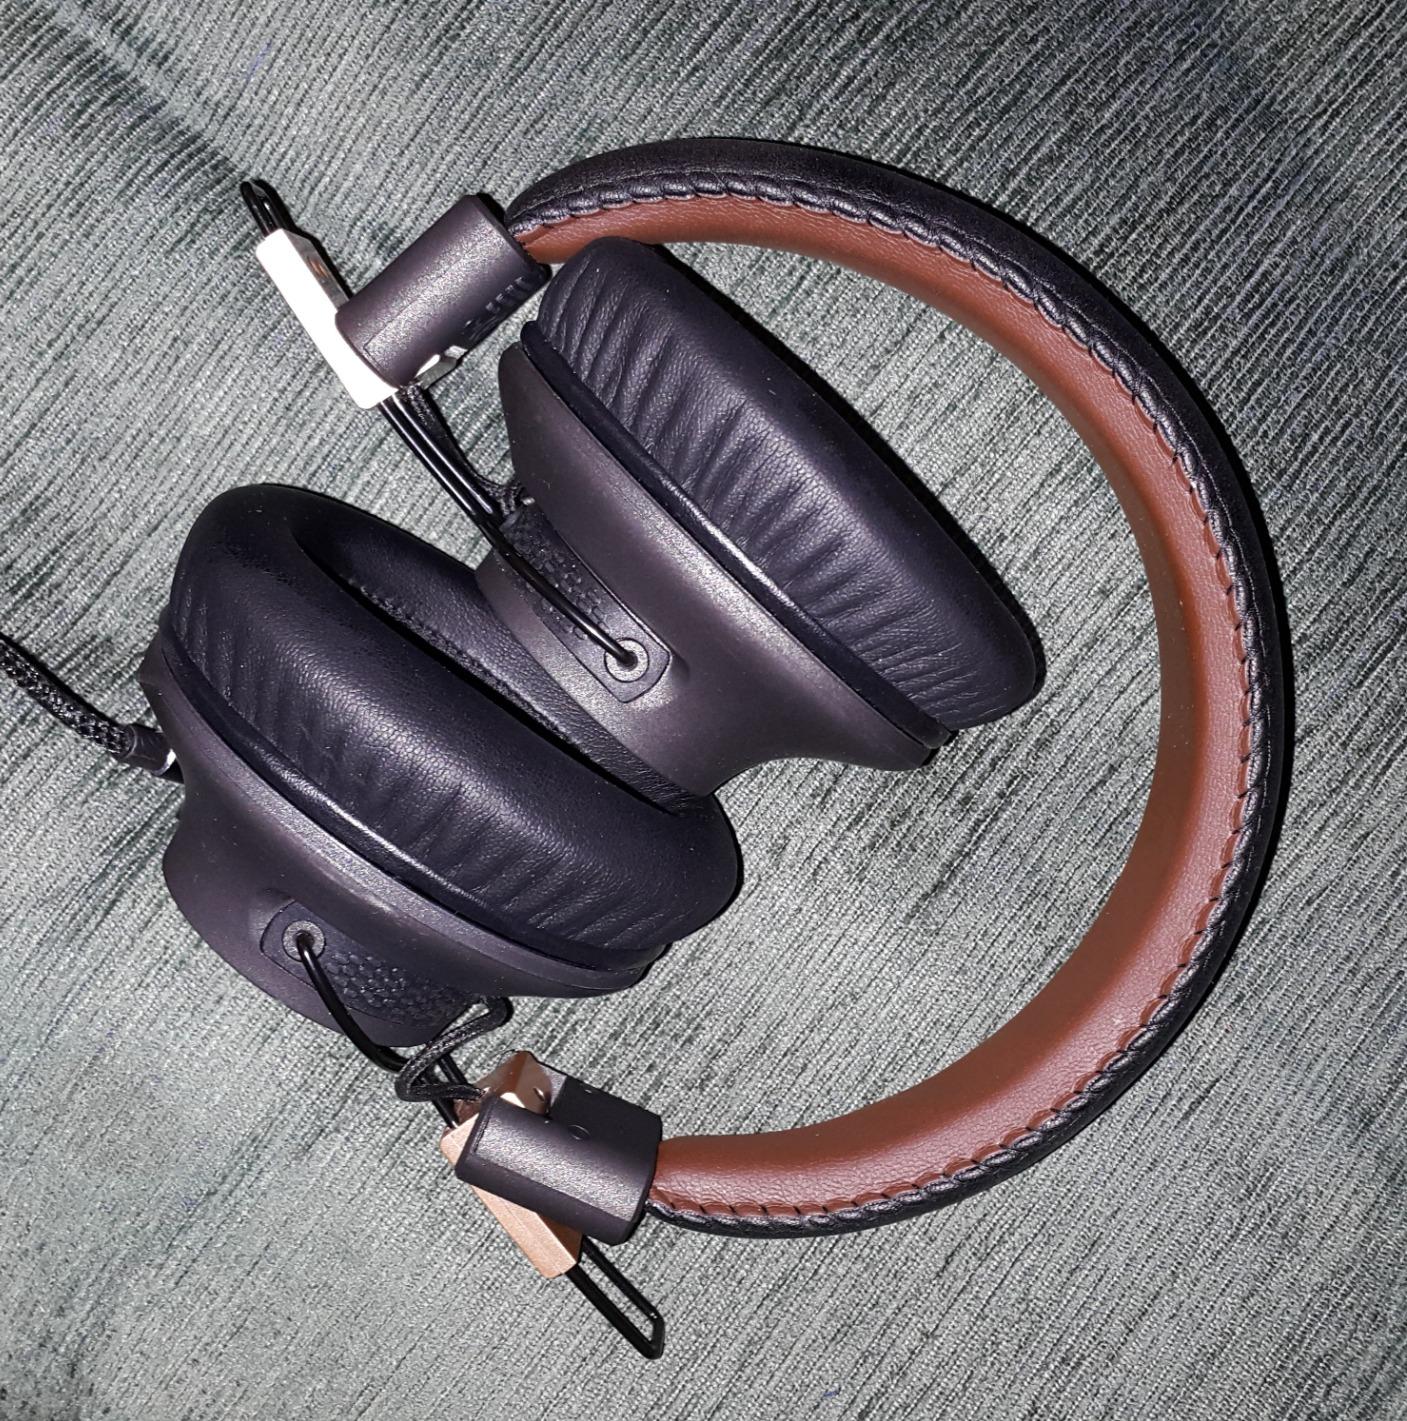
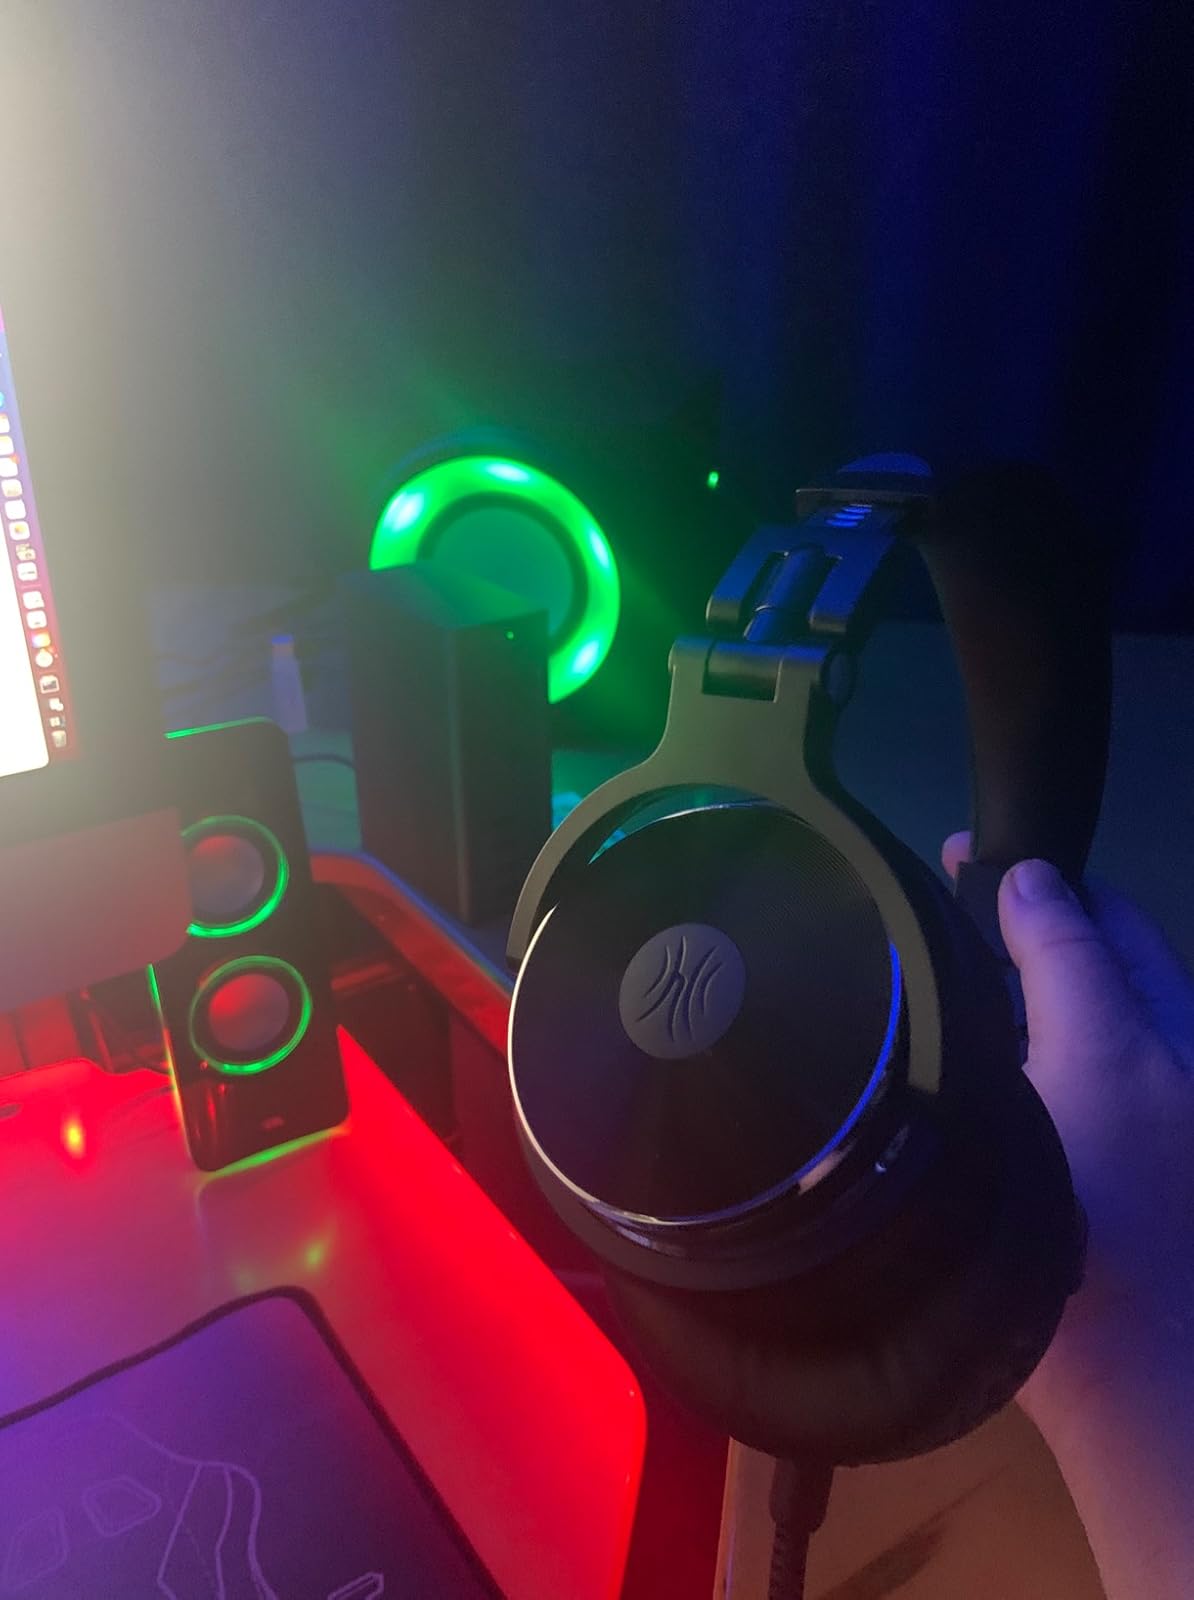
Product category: headphones
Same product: no